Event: Typhoon Ruby
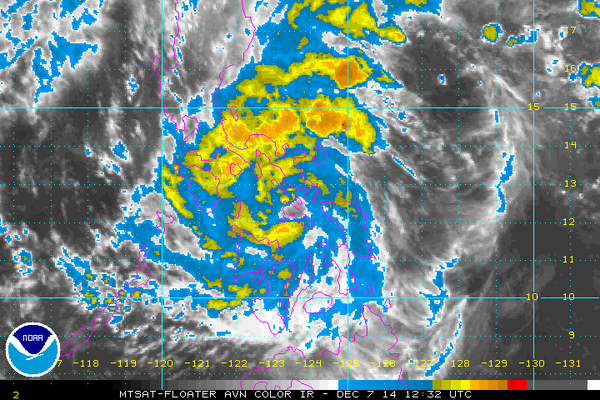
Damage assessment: no_damage